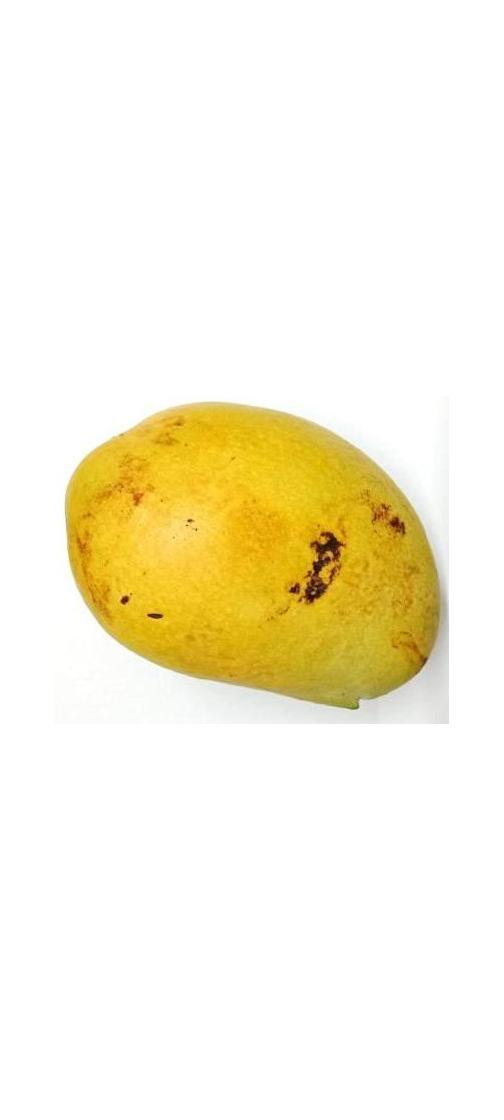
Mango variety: Bari-11